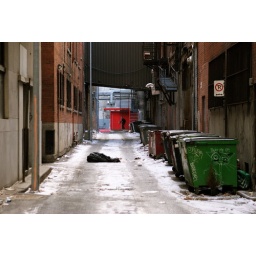
The red door in the back